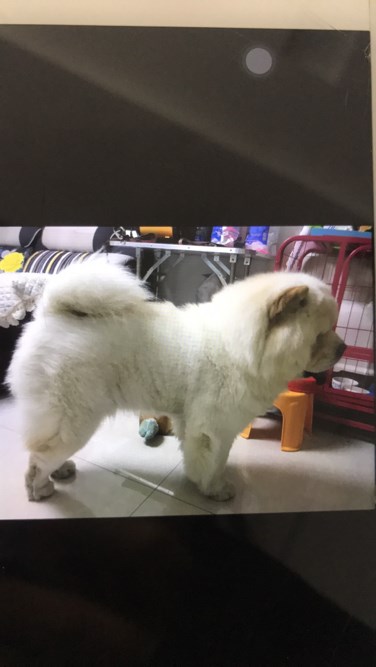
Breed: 329-n000119-chow